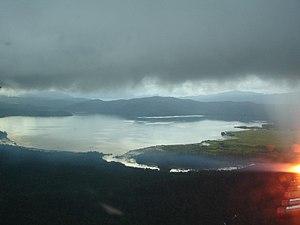
La base d'un nuage est, si elle existe, la partie horizontale inférieure du nuage. Sa hauteur au-dessus du sol est noté en pieds ou en mètres dans les rapports météorologiques METAR. De façon alternative, elle peut être signalée par le niveau de pression atmosphérique du début de la saturation sur les diagrammes thermodynamiques comme le téphigramme ou l'émagramme.